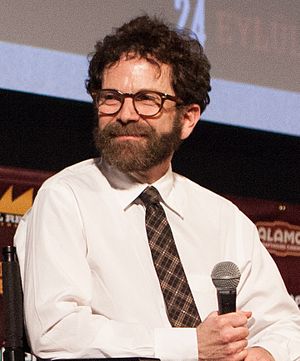
Charlie Kaufman
Charles "Charlie" Stuart Kaufman er en amerikansk manuskriptforfatter og filminstruktør.